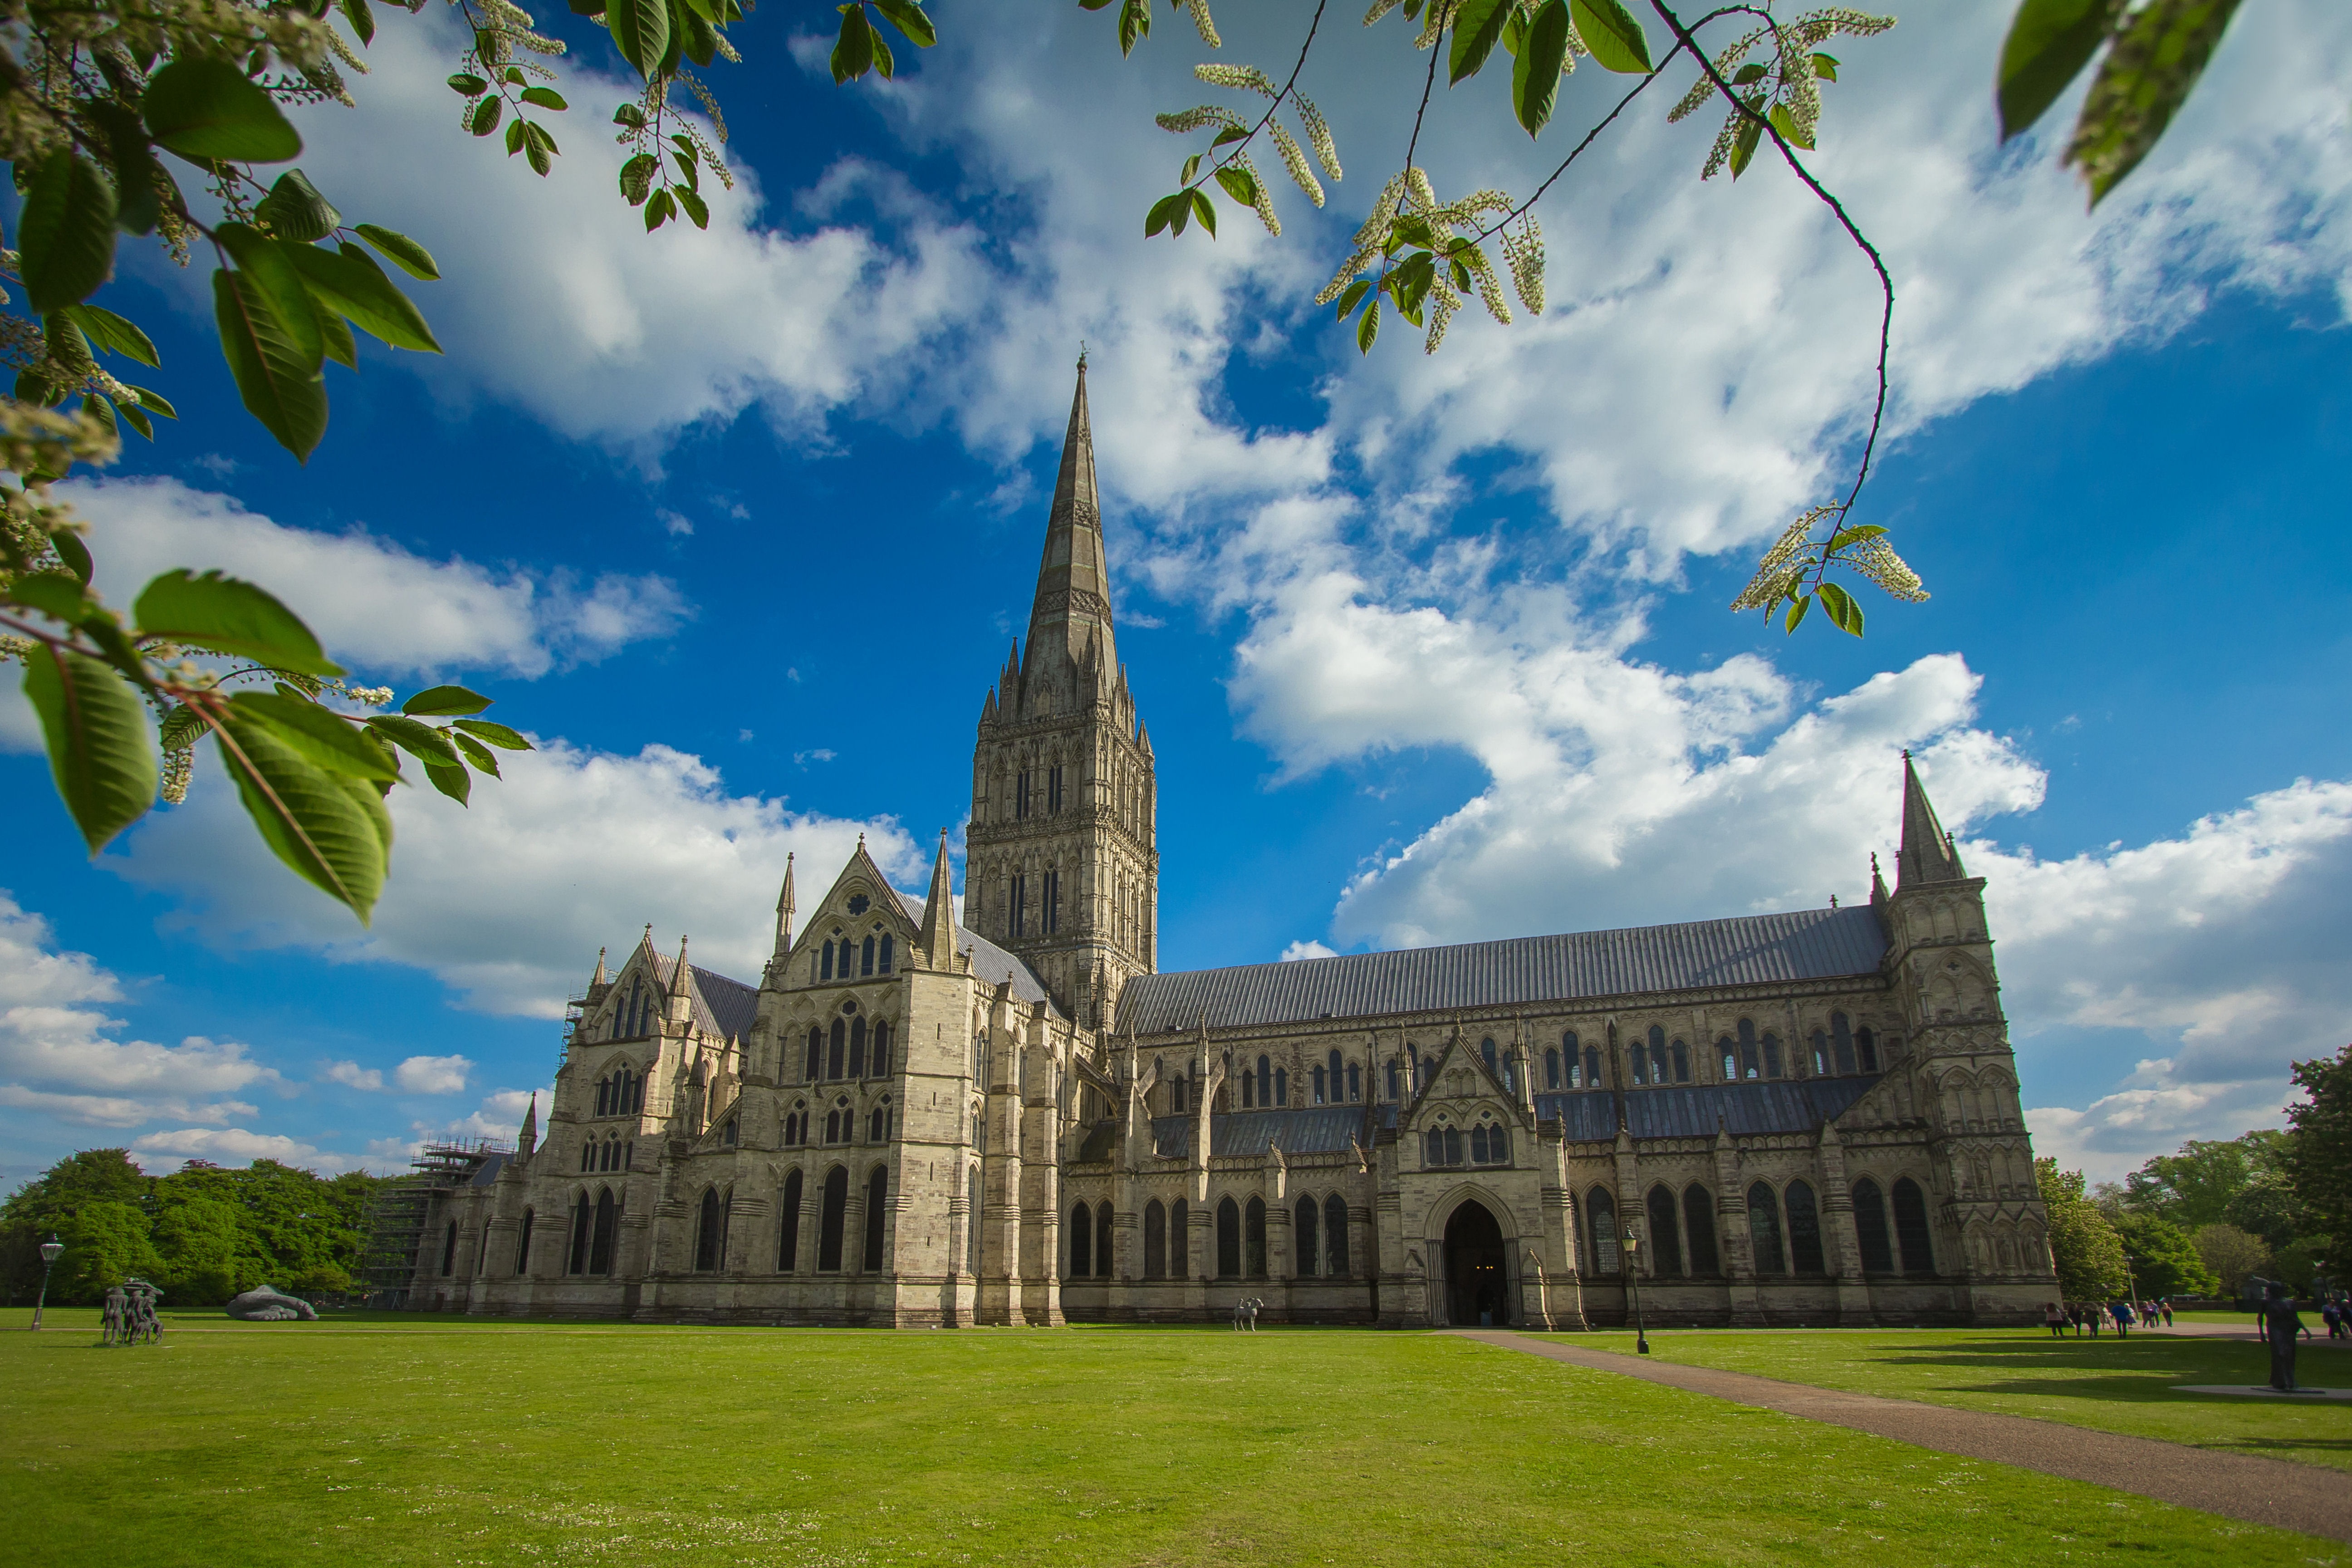
building, landmark, church, cathedral, tourism, place of worship, england, temple, estate, salisbury